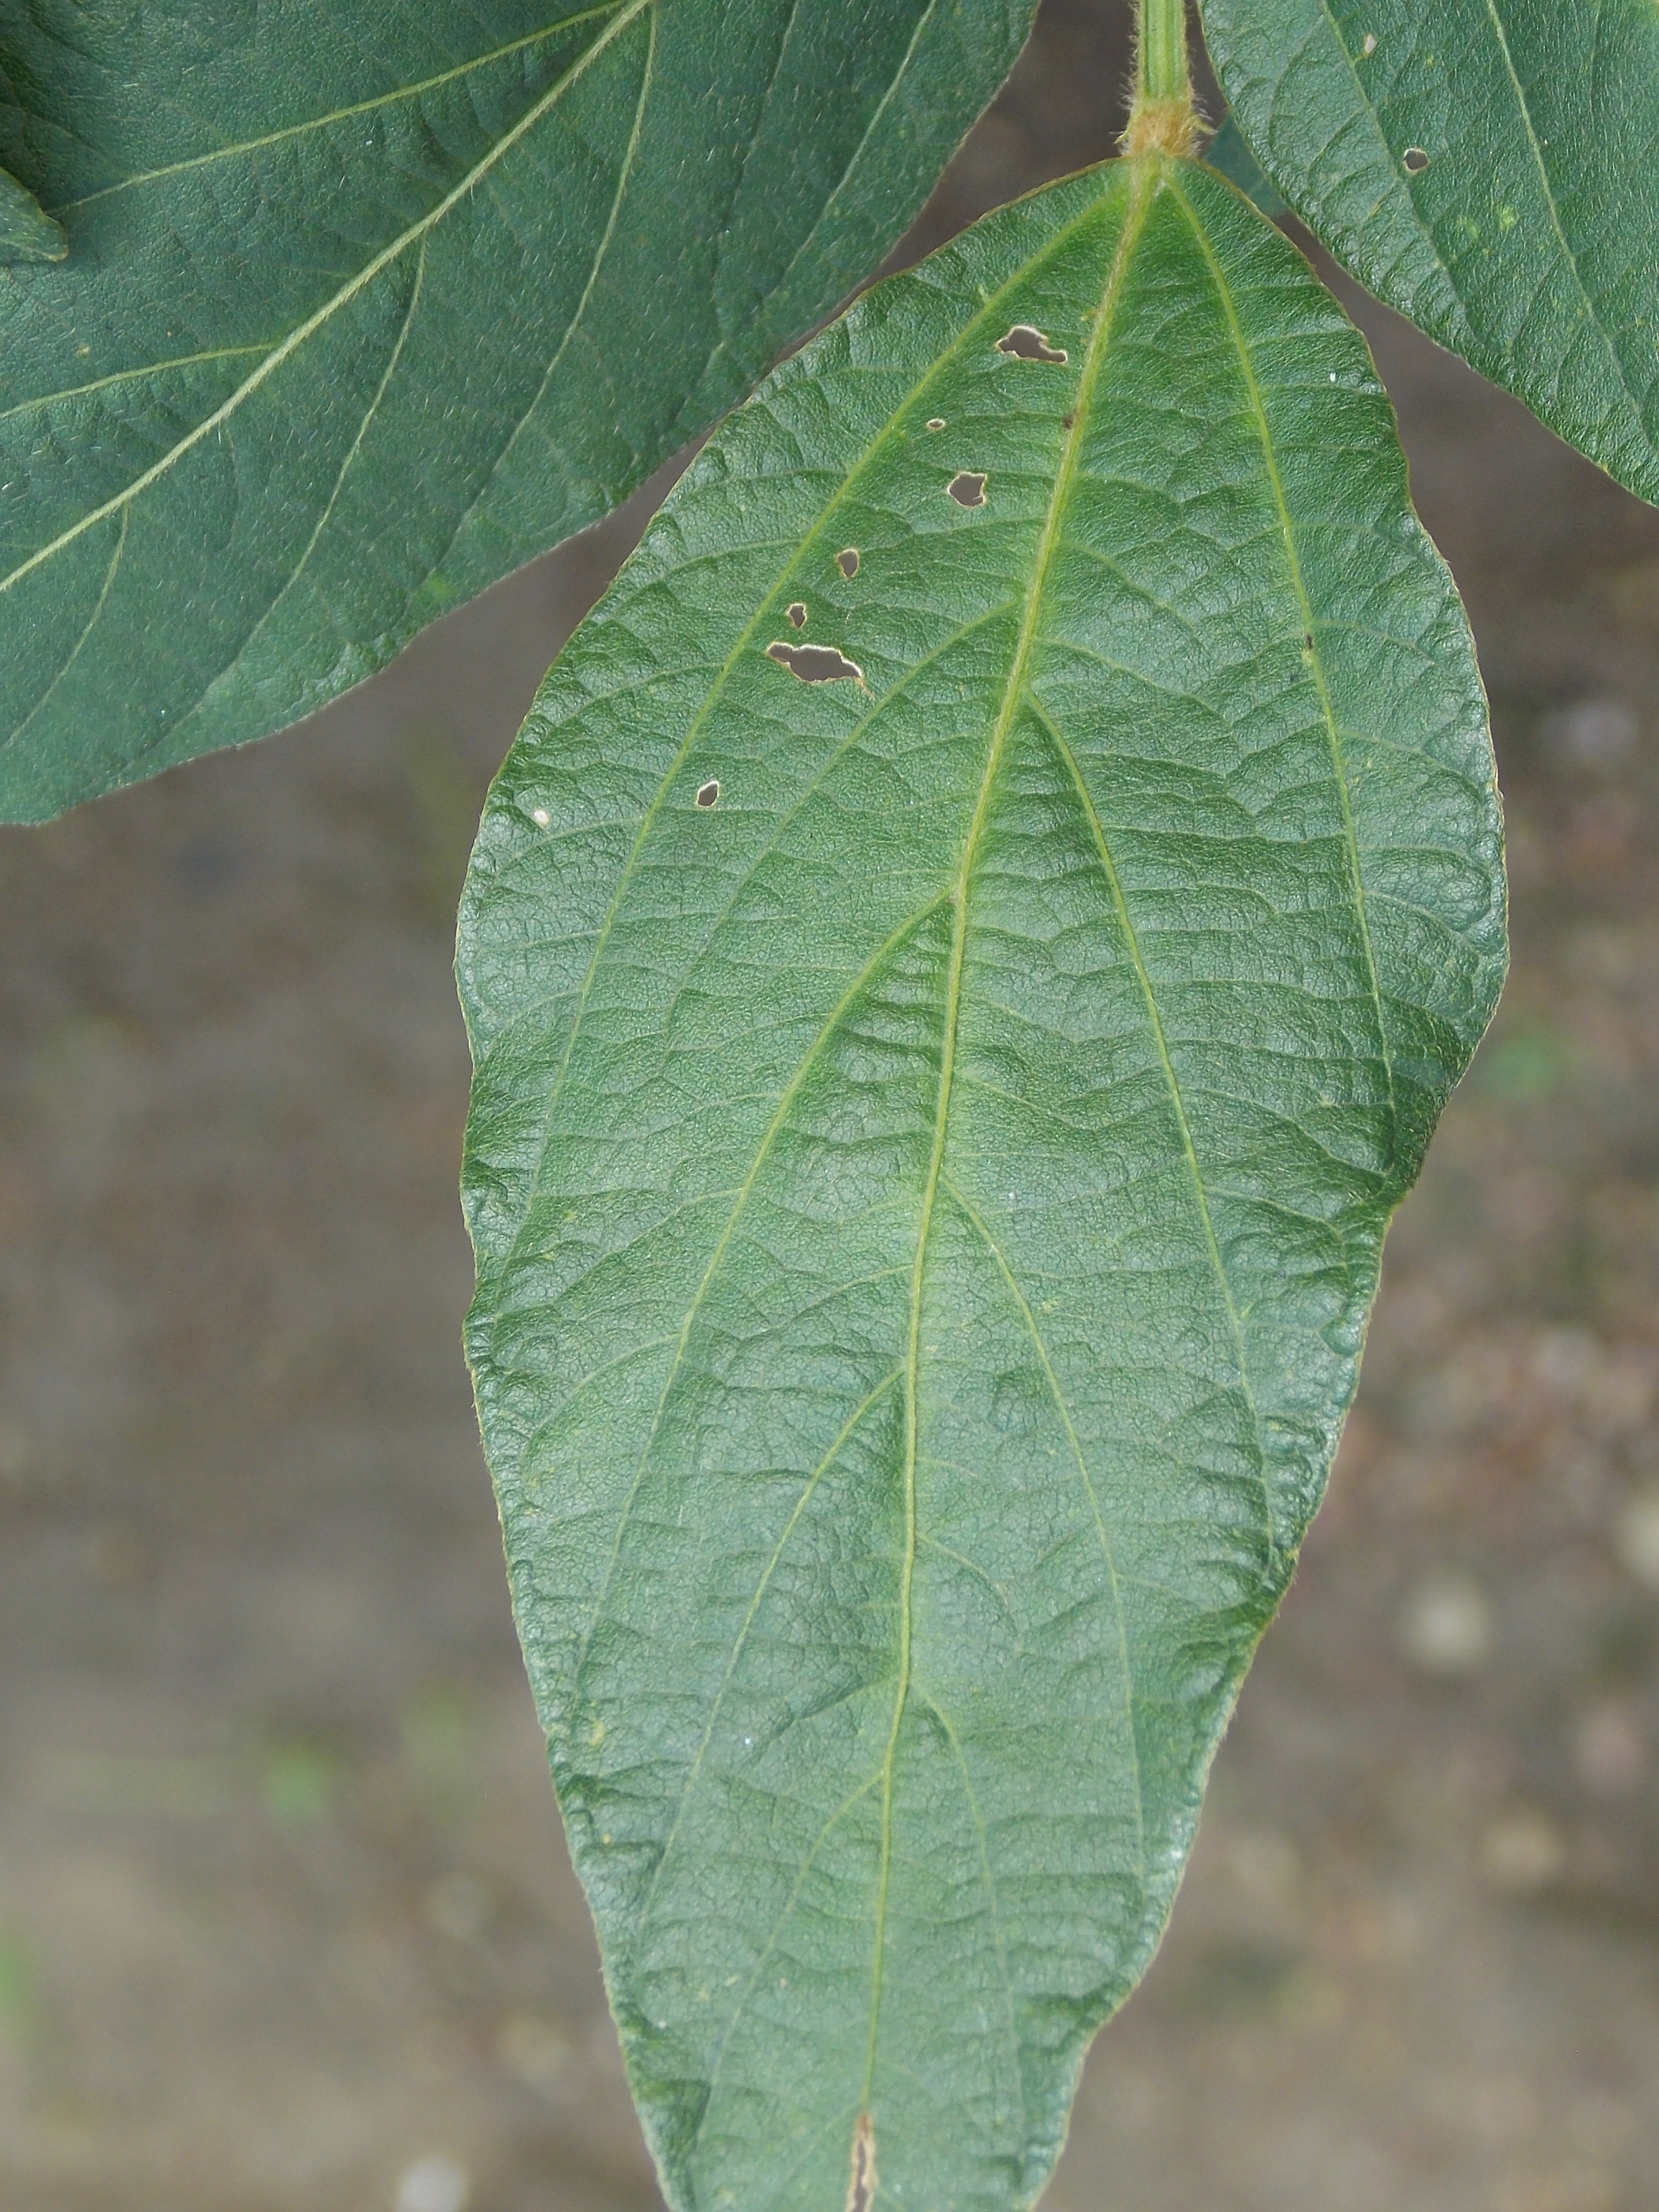
Label: Disease